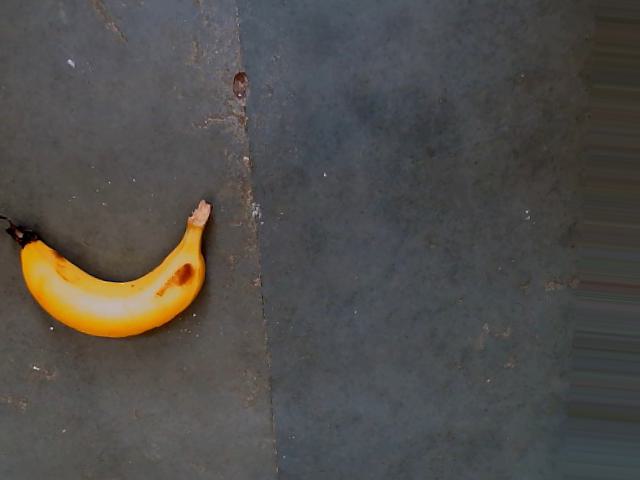
Label: Ripe_Banana